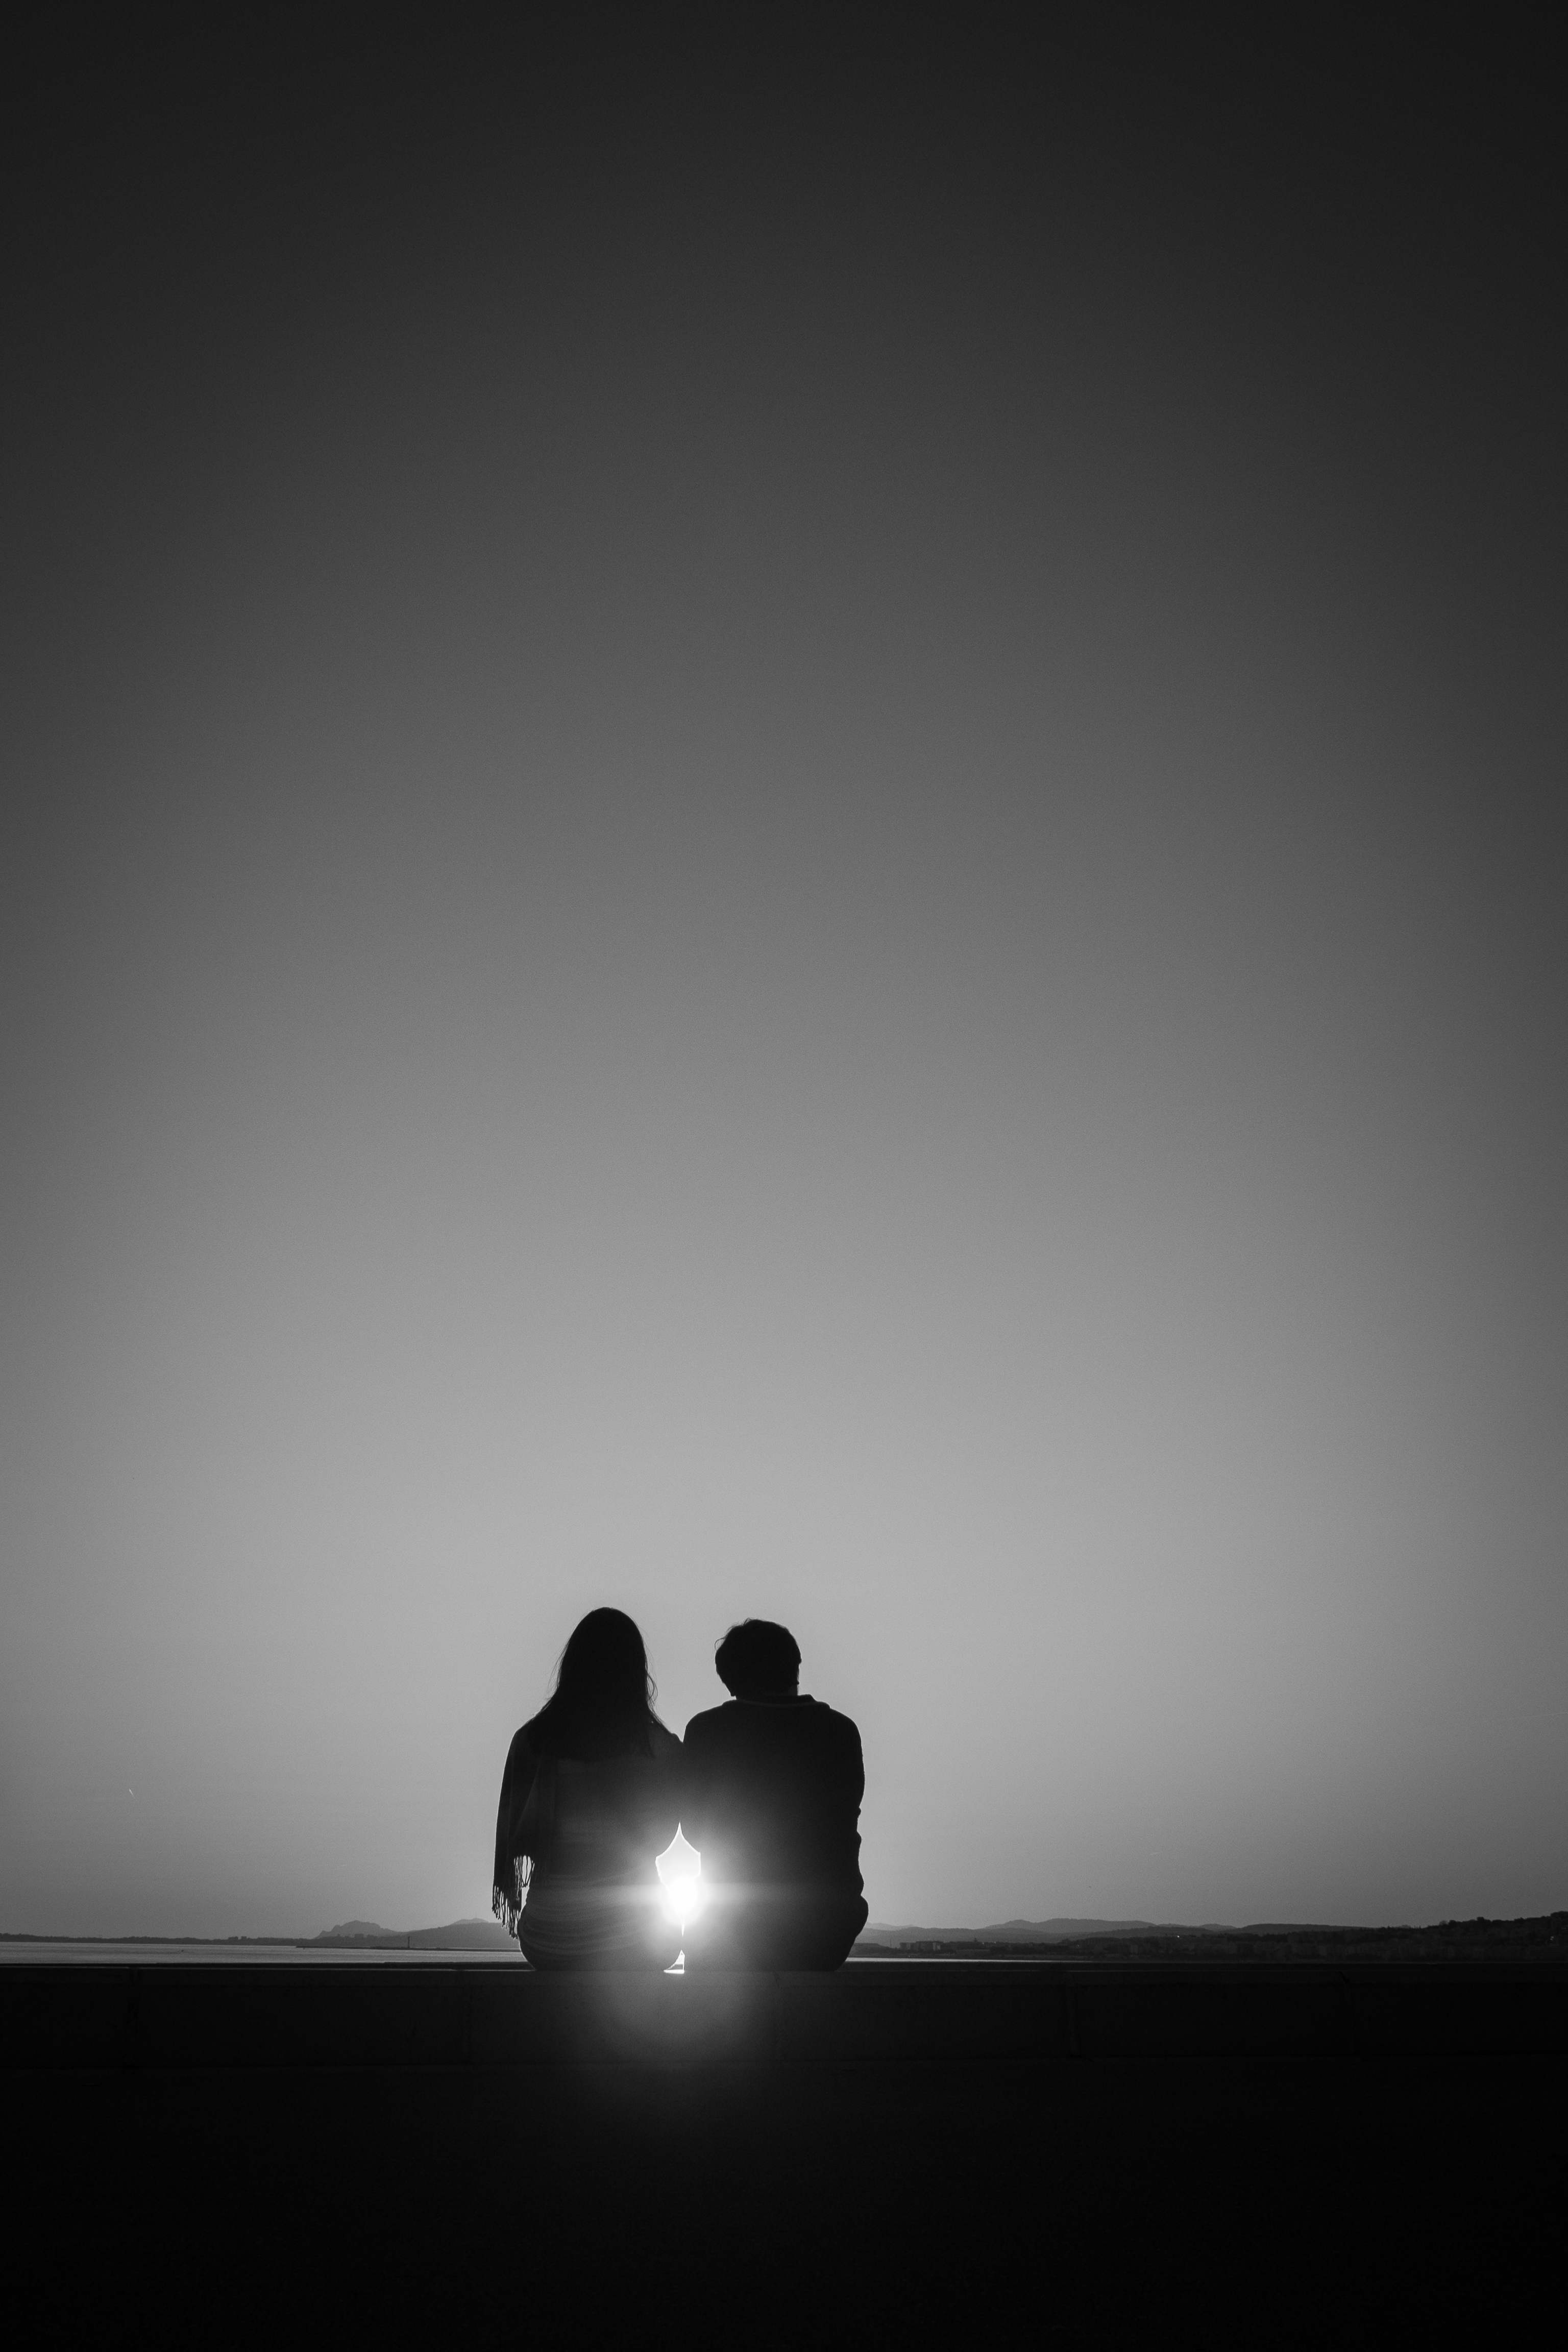
silhouette, light, black and white, white, street, photography, atmosphere, reflection, shadow, darkness, black, monochrome, lighting, streetphotography, flickr, thomas, olympus, omd, fuji, shape, leica, monochrom, leuthard, hcb, thomasleuthard, monochrome photography, atmospheric phenomenon, computer wallpaper